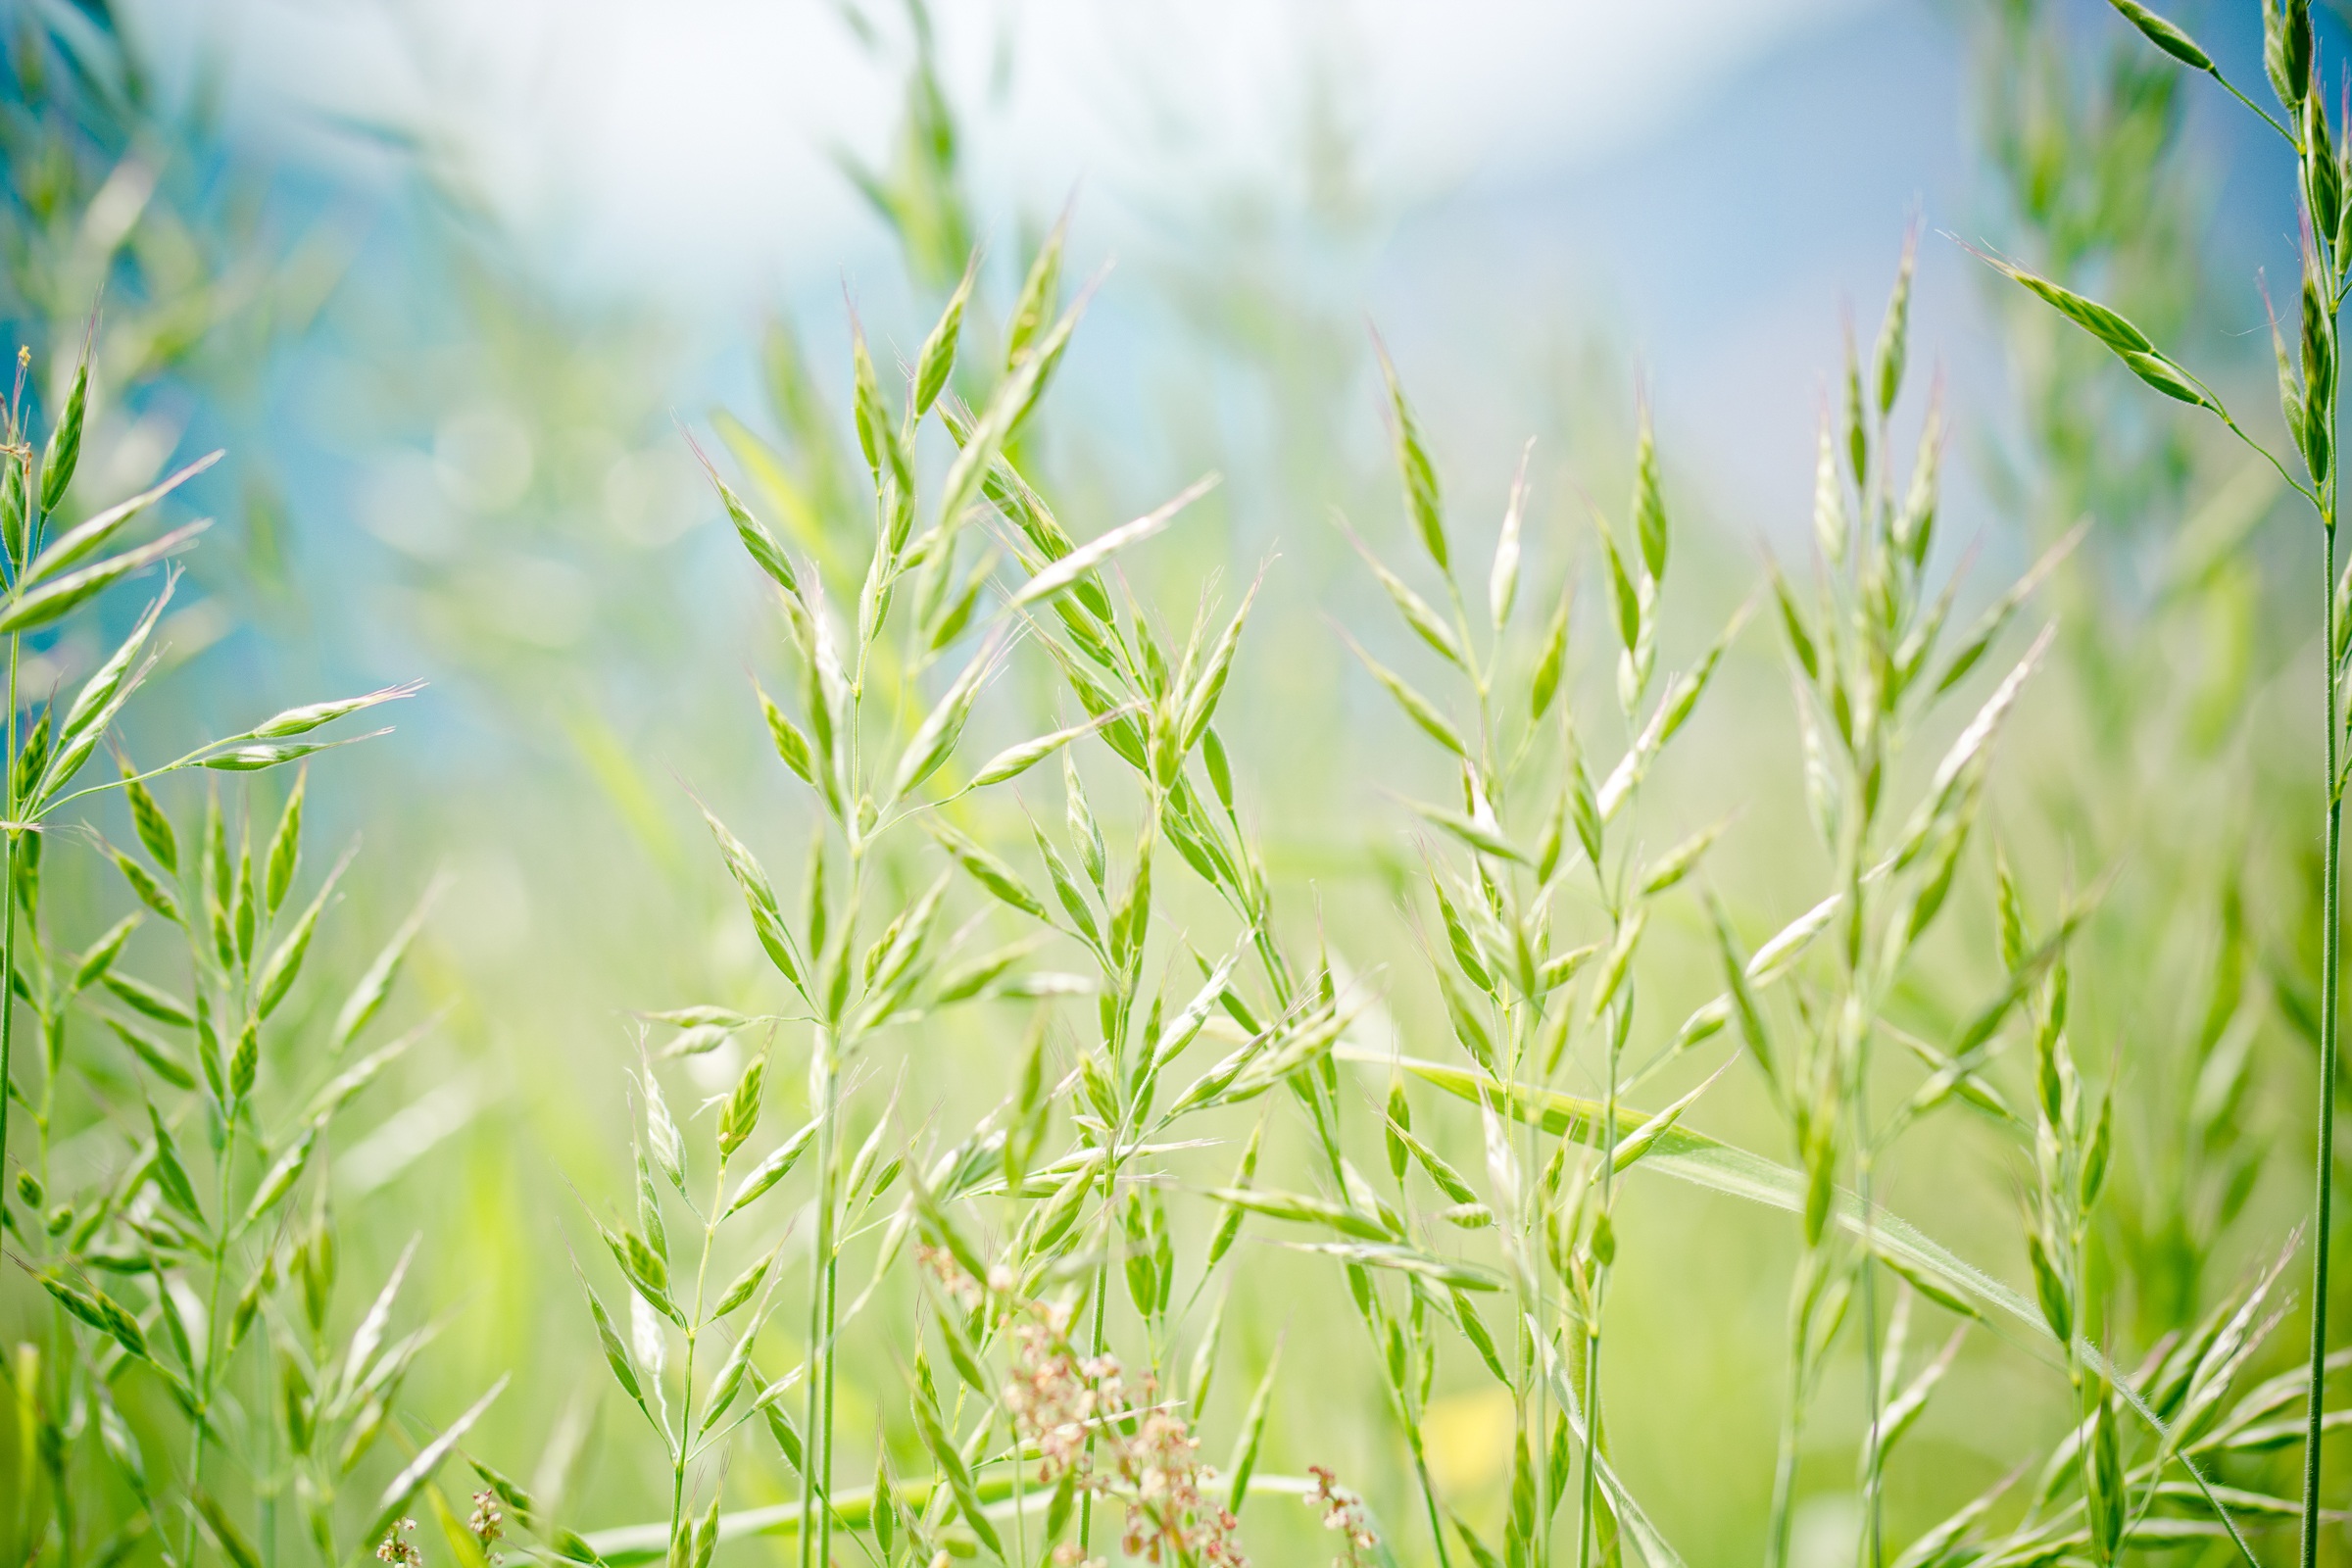
tree, nature, grass, branch, plant, field, lawn, meadow, prairie, leaf, flower, green, herb, crop, macro, pasture, botany, ear, garden, close, flora, background, grassland, ecosystem, licorice, grasses, macro photography, halme, wild grain, flowering plant, meadow grass, blades of grass, wild grasses, pointed fescue, forage grass, festuca pratensis, upper grass, pasturage, fescue, grass family, plant stem, land plant